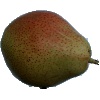
Label: pear_forelle